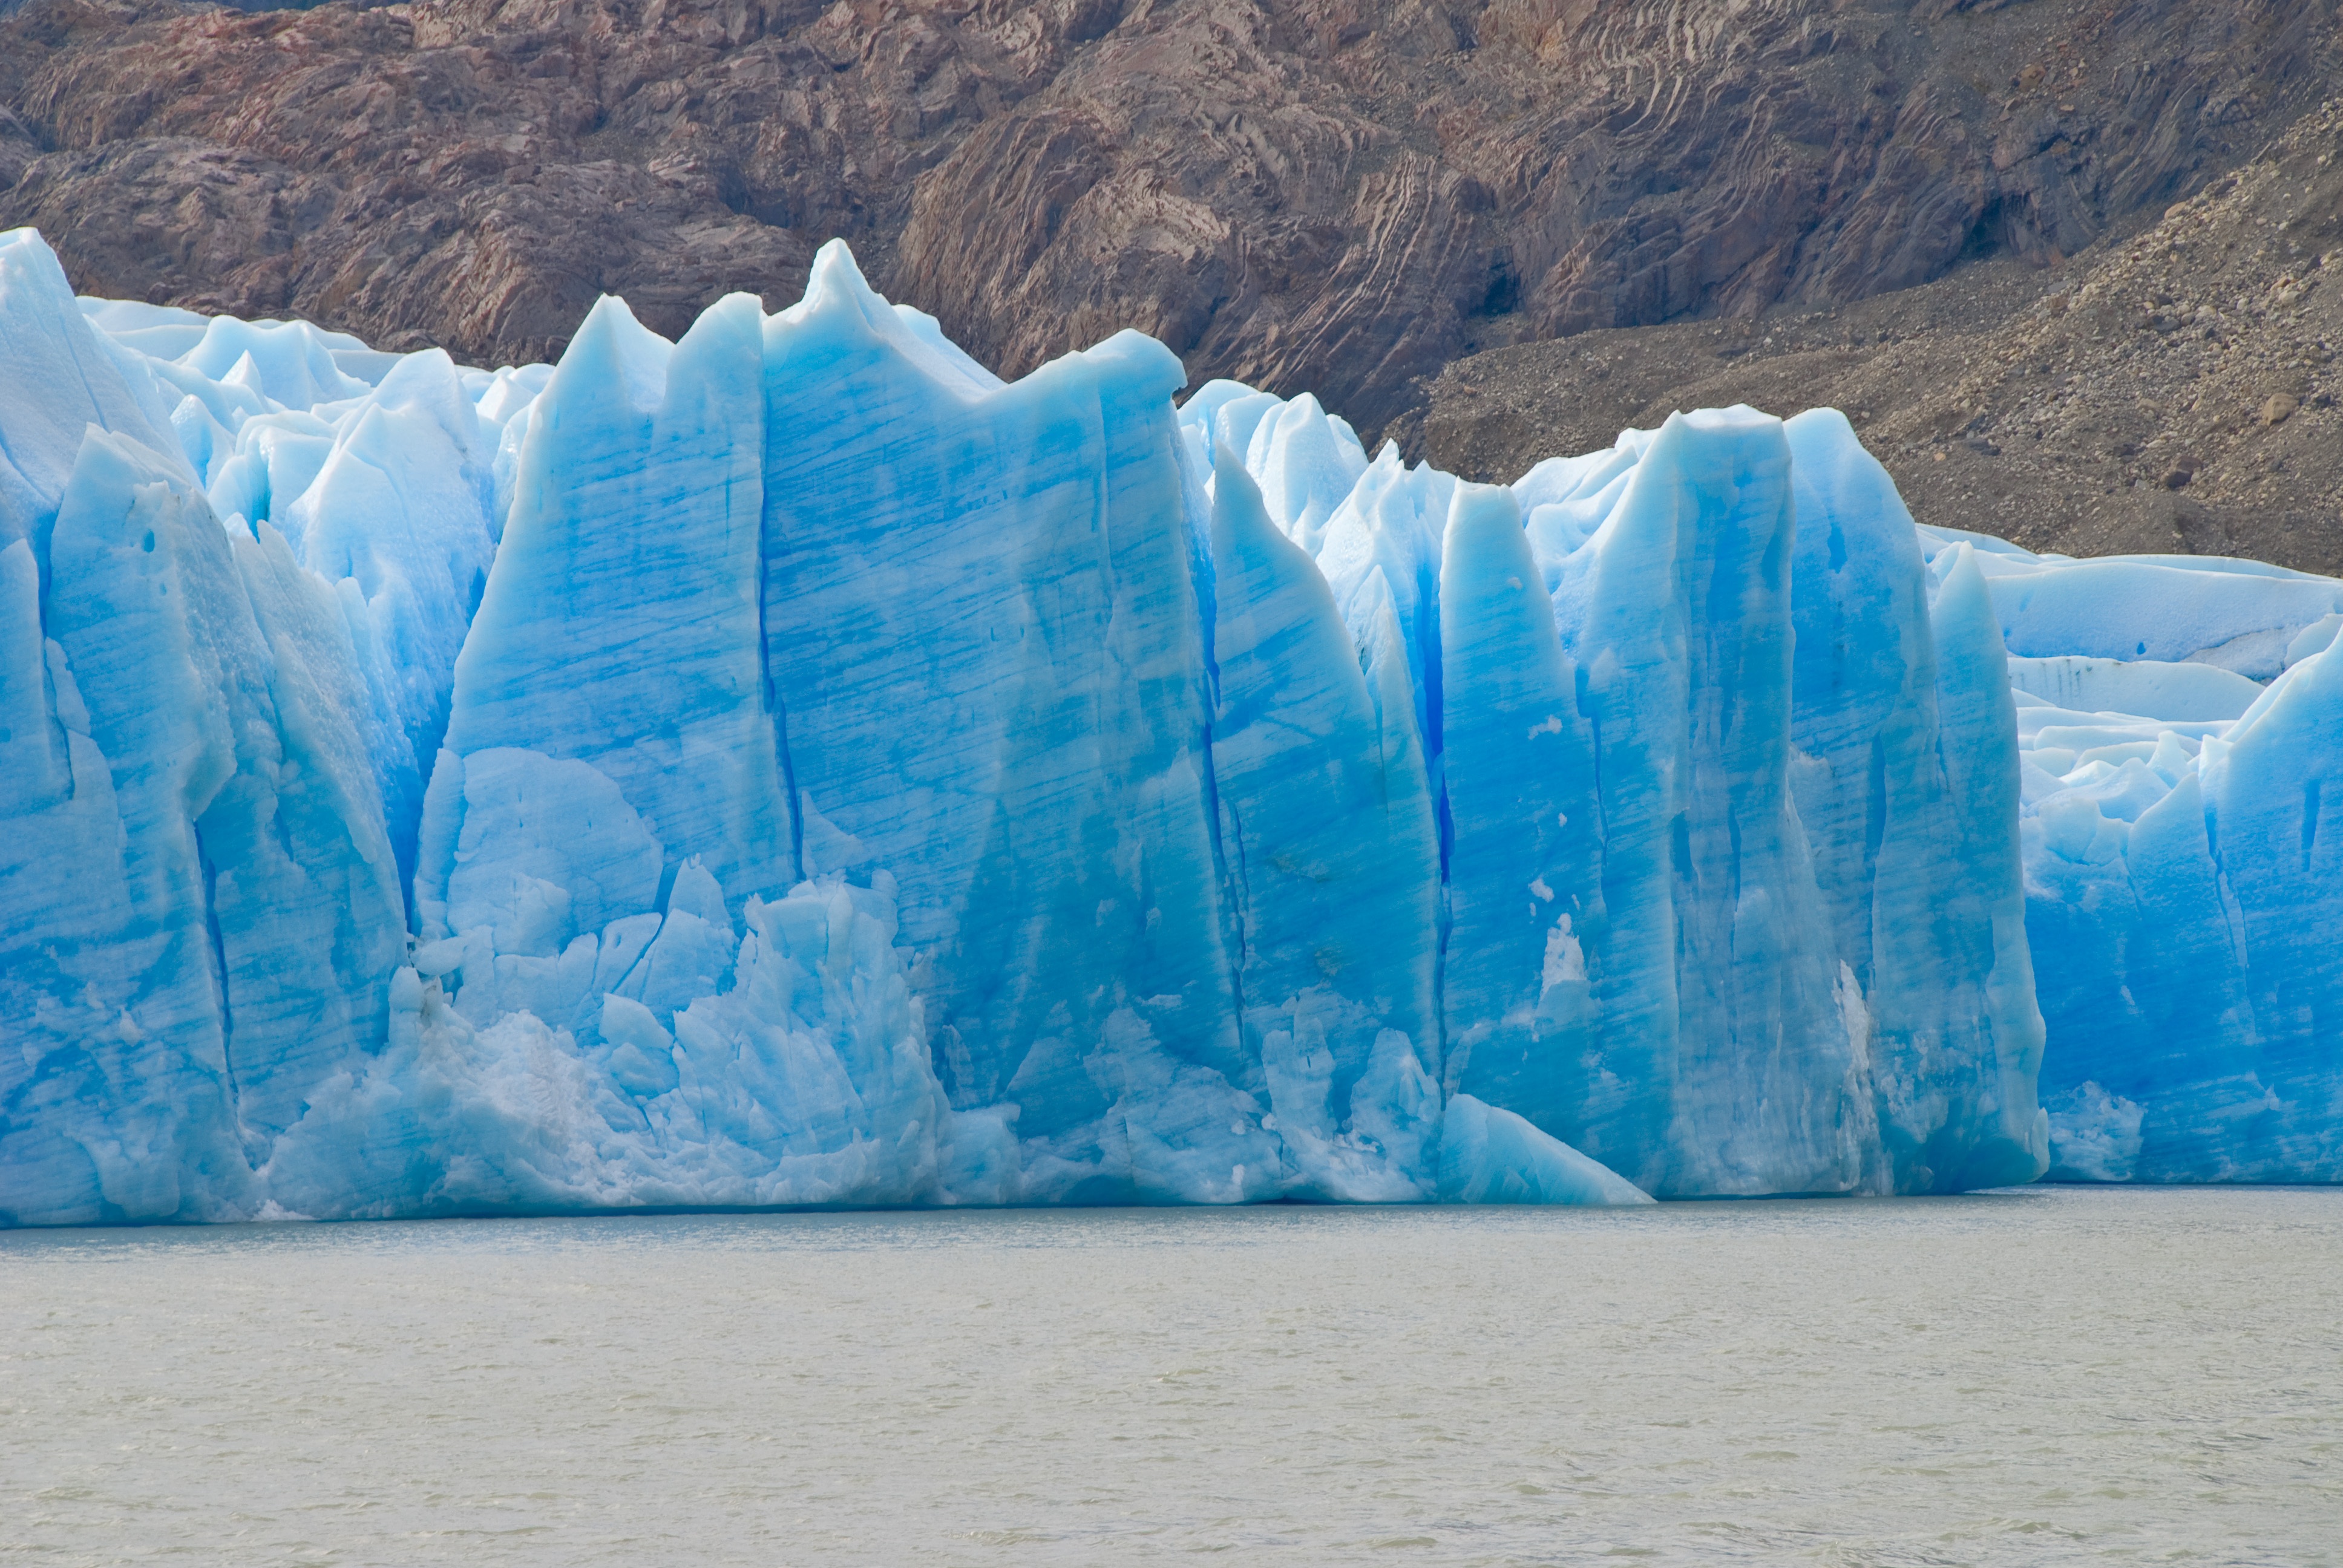
nature, formation, ice, glacier, arctic, iceberg, chile, trekking, badlands, landform, arctic ocean, geographical feature, glacial landform, ice cap, sea ice, polar ice cap